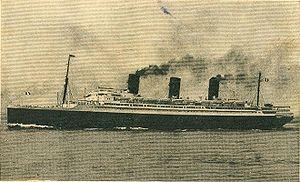
L’Île-de-France est un paquebot construit en 1927 par les Chantiers de Penhoët de Saint-Nazaire pour la Compagnie générale transatlantique. Il est détruit à Osaka en 1959 après avoir été utilisé pour le tournage du film Panique à bord.